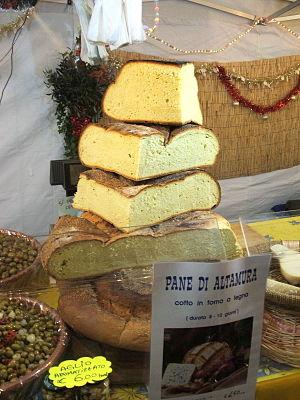
Le pain est l'aliment de base traditionnel de nombreuses cultures. Il est fabriqué à partir des ingrédients qui sont la farine et l'eau. Il contient généralement du sel. D'autres ingrédients s'ajoutent selon le type de pain et la manière dont il est préparé culturellement. Lorsqu'on ajoute le levain ou la levure, la pâte du pain est soumise à un gonflement dû à la fermentation.